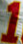
Number: 1